Nicolae Fleva

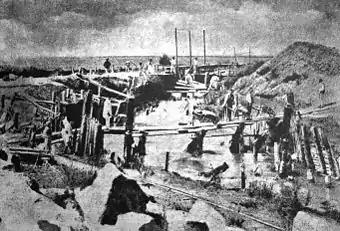
Public works on the Dâmboviţa River, ca. 1881–1886

Fleva's term as deputy also coincided with historical events relating to the Russo-Turkish War and Romanian independence. On May 9, 1877, he inquired Foreign Minister Kogălniceanu about the Russian attack on the Ottoman Empire; Kogălniceanu confirmed that Romania considered itself independent from her Ottoman sovereign. Although taken by some to mean that Romania was free as of May 9, this carefully staged discussion was rather a preamble to the actual independence declaration of May 10.